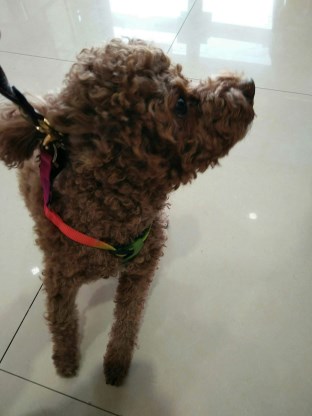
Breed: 7449-n000128-teddy